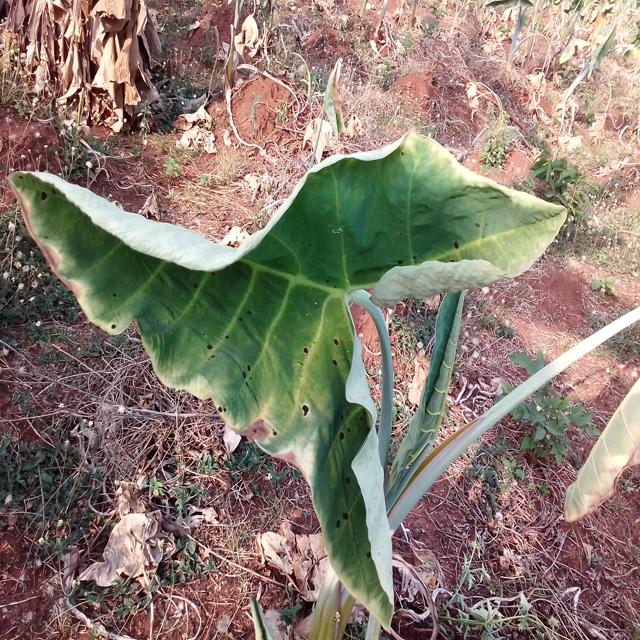
Label: Early_Blight